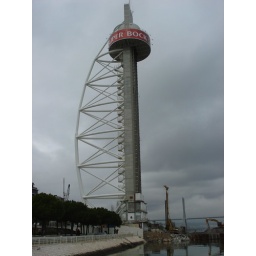
Lisbon's tallest building which rises 476 feet above the river. The tower looks like the saif of a ship.